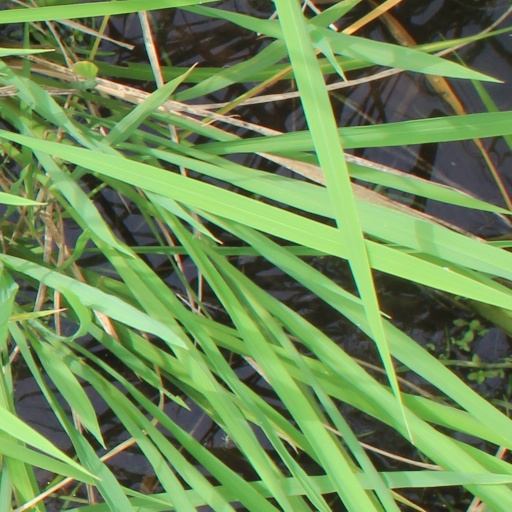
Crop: rice